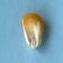
Maize quality: Good